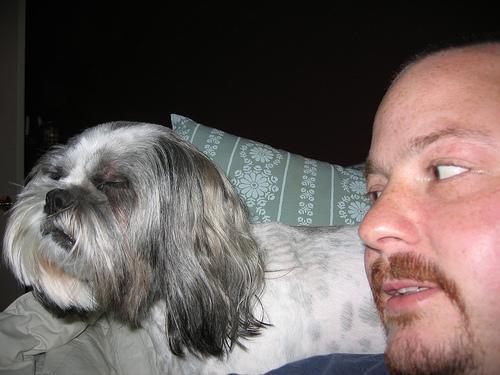
Lhasa